Patrick McCaffery

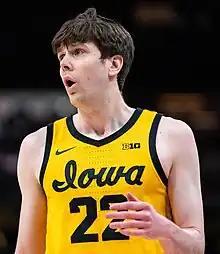
McCaffery with Iowa in 2022

Patrick D. McCaffery (born March 20, 2000) is an American college basketball player for the Butler Bulldogs of the Big East Conference. He previously played for the Iowa Hawkeyes.